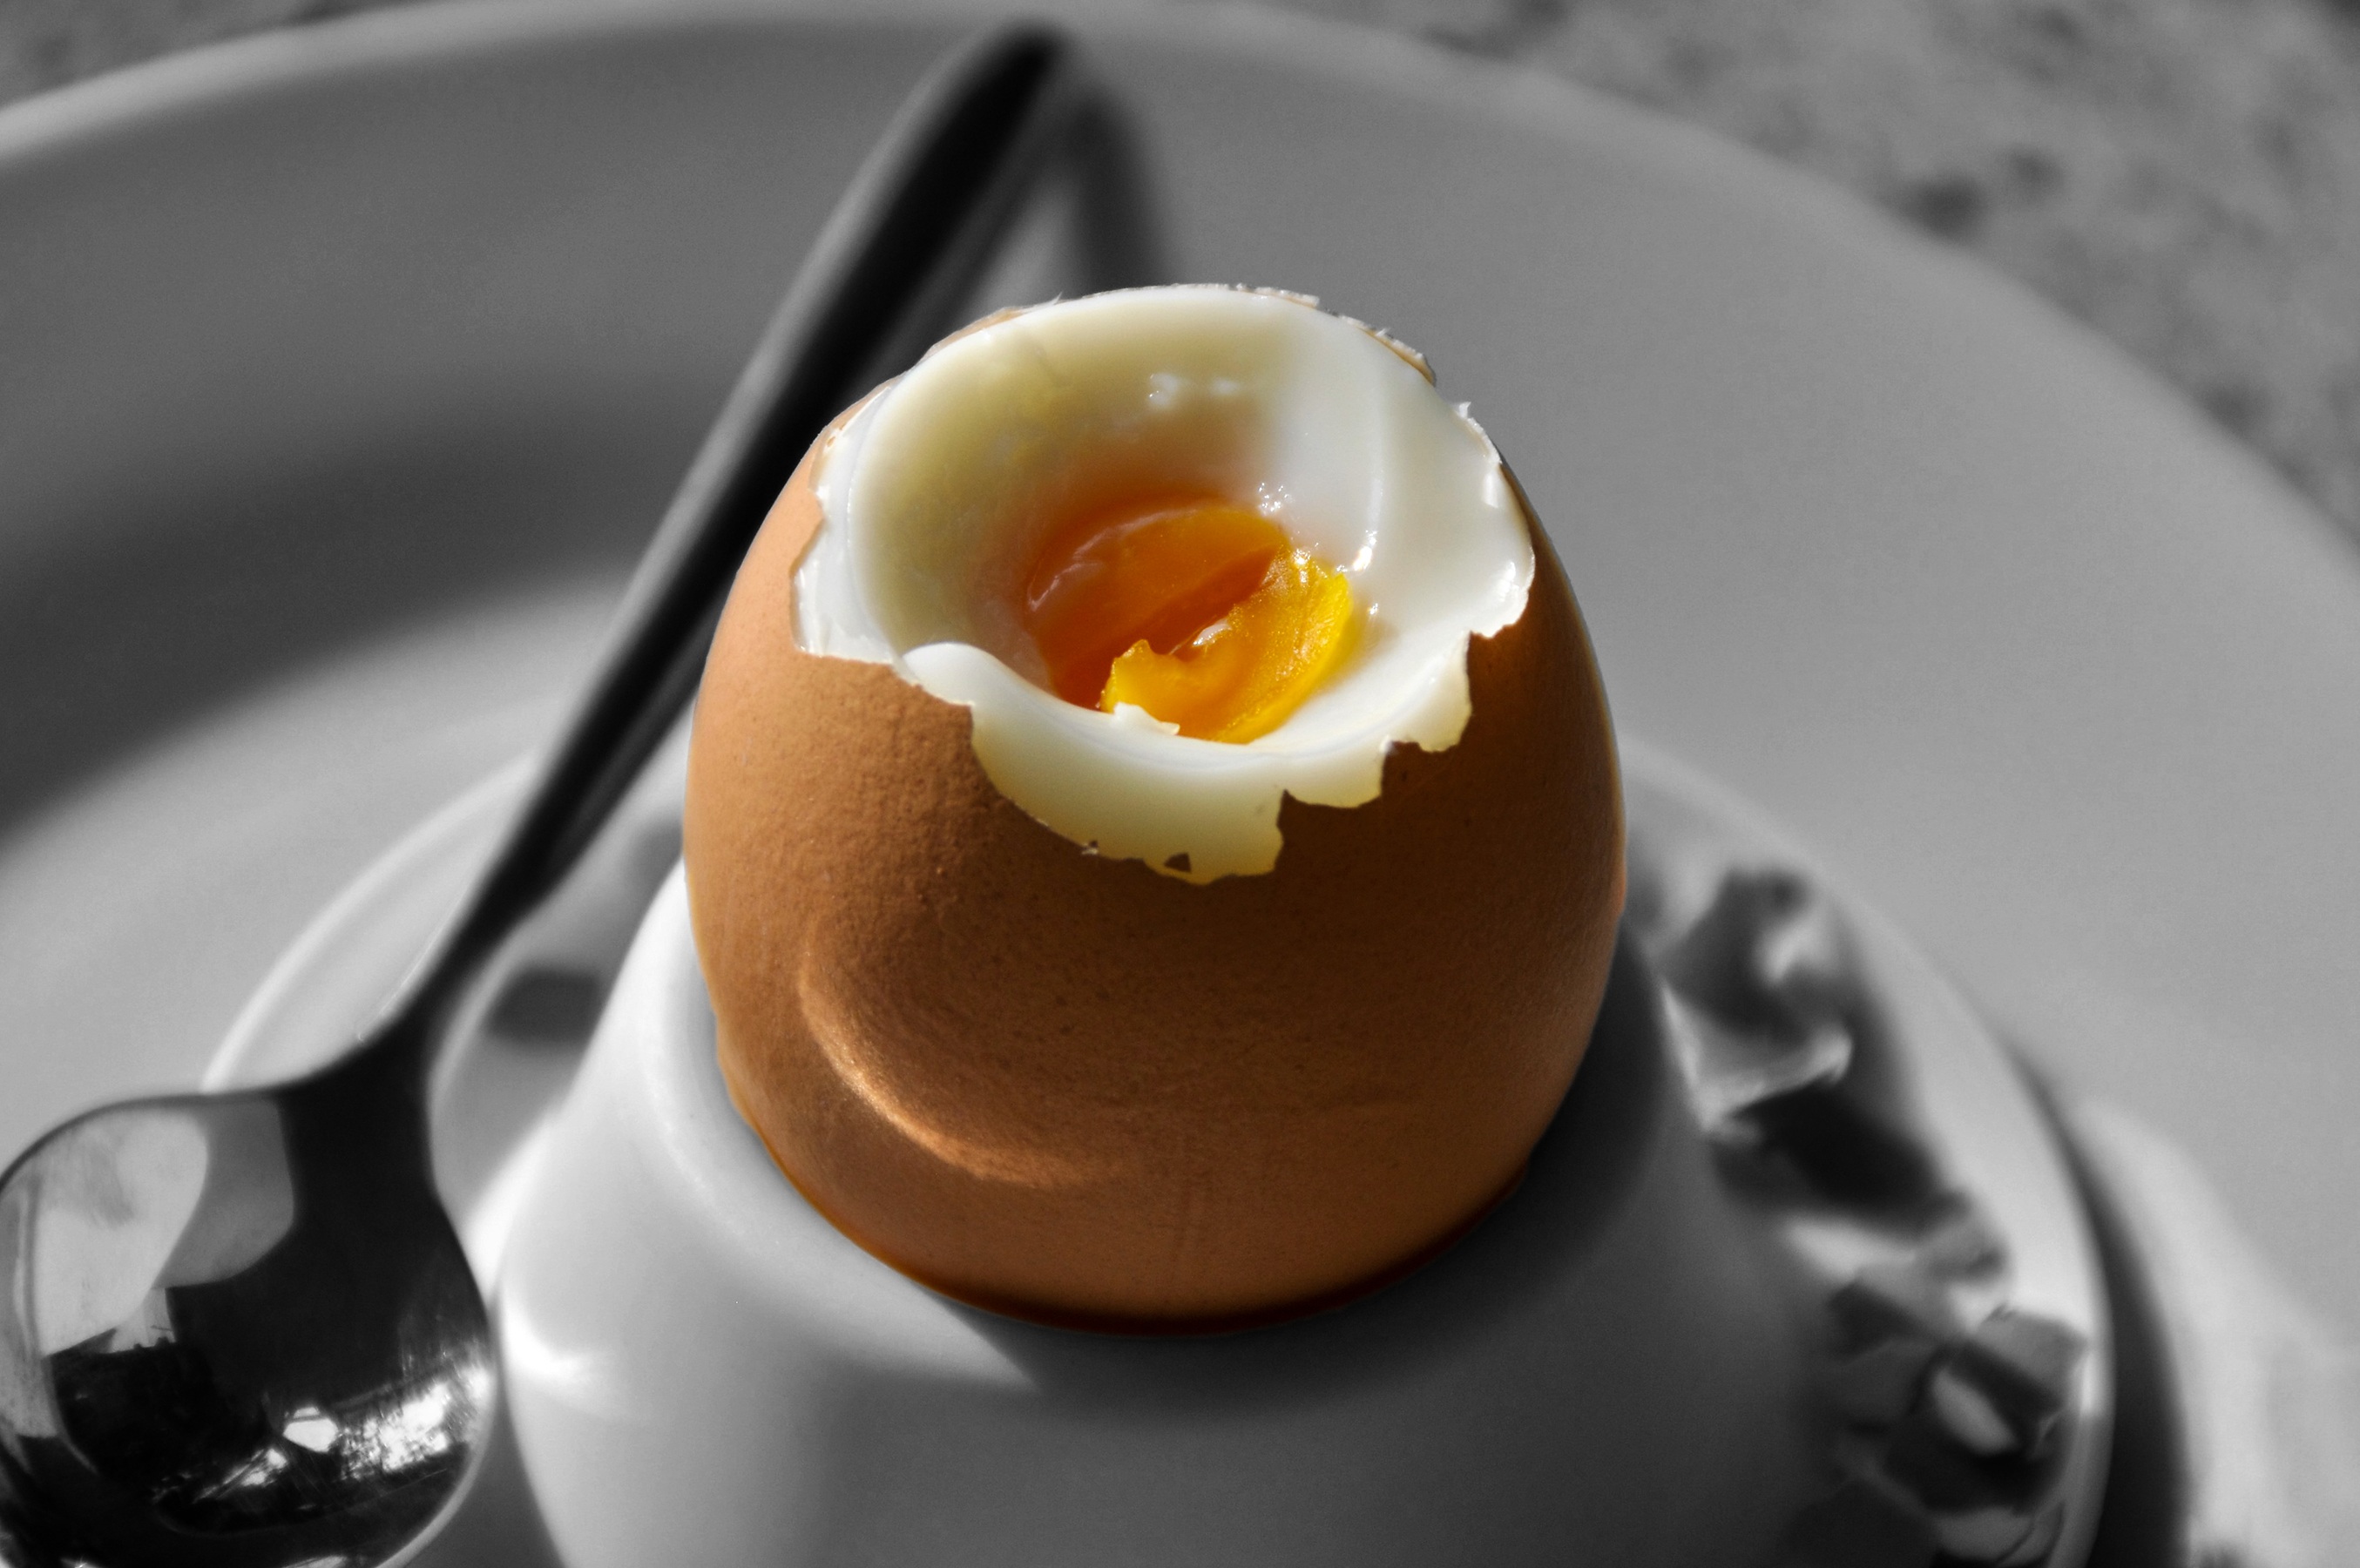
dish, meal, food, breakfast, eat, delicious, spoon, egg, boiled egg, breakfast egg, peeled, hen's egg, eggshell, animal food, egg cups, soft boiled egg